Speak & Spell (album)

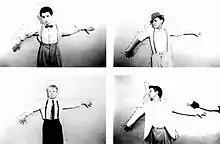
Depeche Mode in 1981; "Speak & Spell" was the band's only album with original songwriter Vince Clarke, pictured in the bottom-left.

According to Daniel Miller, who co-produced "Speak & Spell" with the band, it was a collection of songs the band had been playing live over the past year, plus a few new songs, although some songs from their live act did not make it on the record. Vince Clarke wrote most of the songs, with Martin Gore contributing two tracks. Though they started as a band with a guitar and bass, they switched over to being an all-synthesizer band due to the cheap cost and convenience of the devices. Gahan recalled that, despite being all-synth, they used them traditionally in their songs, with a lead line, a bass line and a rhythm line. Clarke was the only member of the band without a job during this time, so he and Miller would work on the album during the day, and the others would show up later after they were done with work. Due to Gore's and Fletcher's work commitments, the band occasionally had to turn down live show opportunities when their work schedules interfered. The studio only had an 8-track system, so the album was essentially recorded live, with little overdubs.